Asking Jesus into one's heart

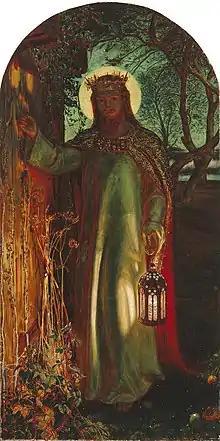
William Holman Hunt's "The Light of the World" is an allegory of Jesus knocking on the door of the sinner's heart.

Asking Jesus into one's heart is a description of personal conversion used in evangelicalism. It is often regarded as a component of the sinner's prayer. Paul Chitwood notes that the concept "does not occur readily before the turn of the twentieth century", but had "become the common way of expressing conversion by the mid-part of the twentieth century." The phrase does not occur in the Bible, and it has frequently been criticized.